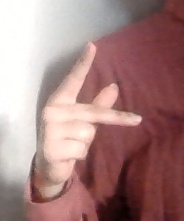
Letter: dha